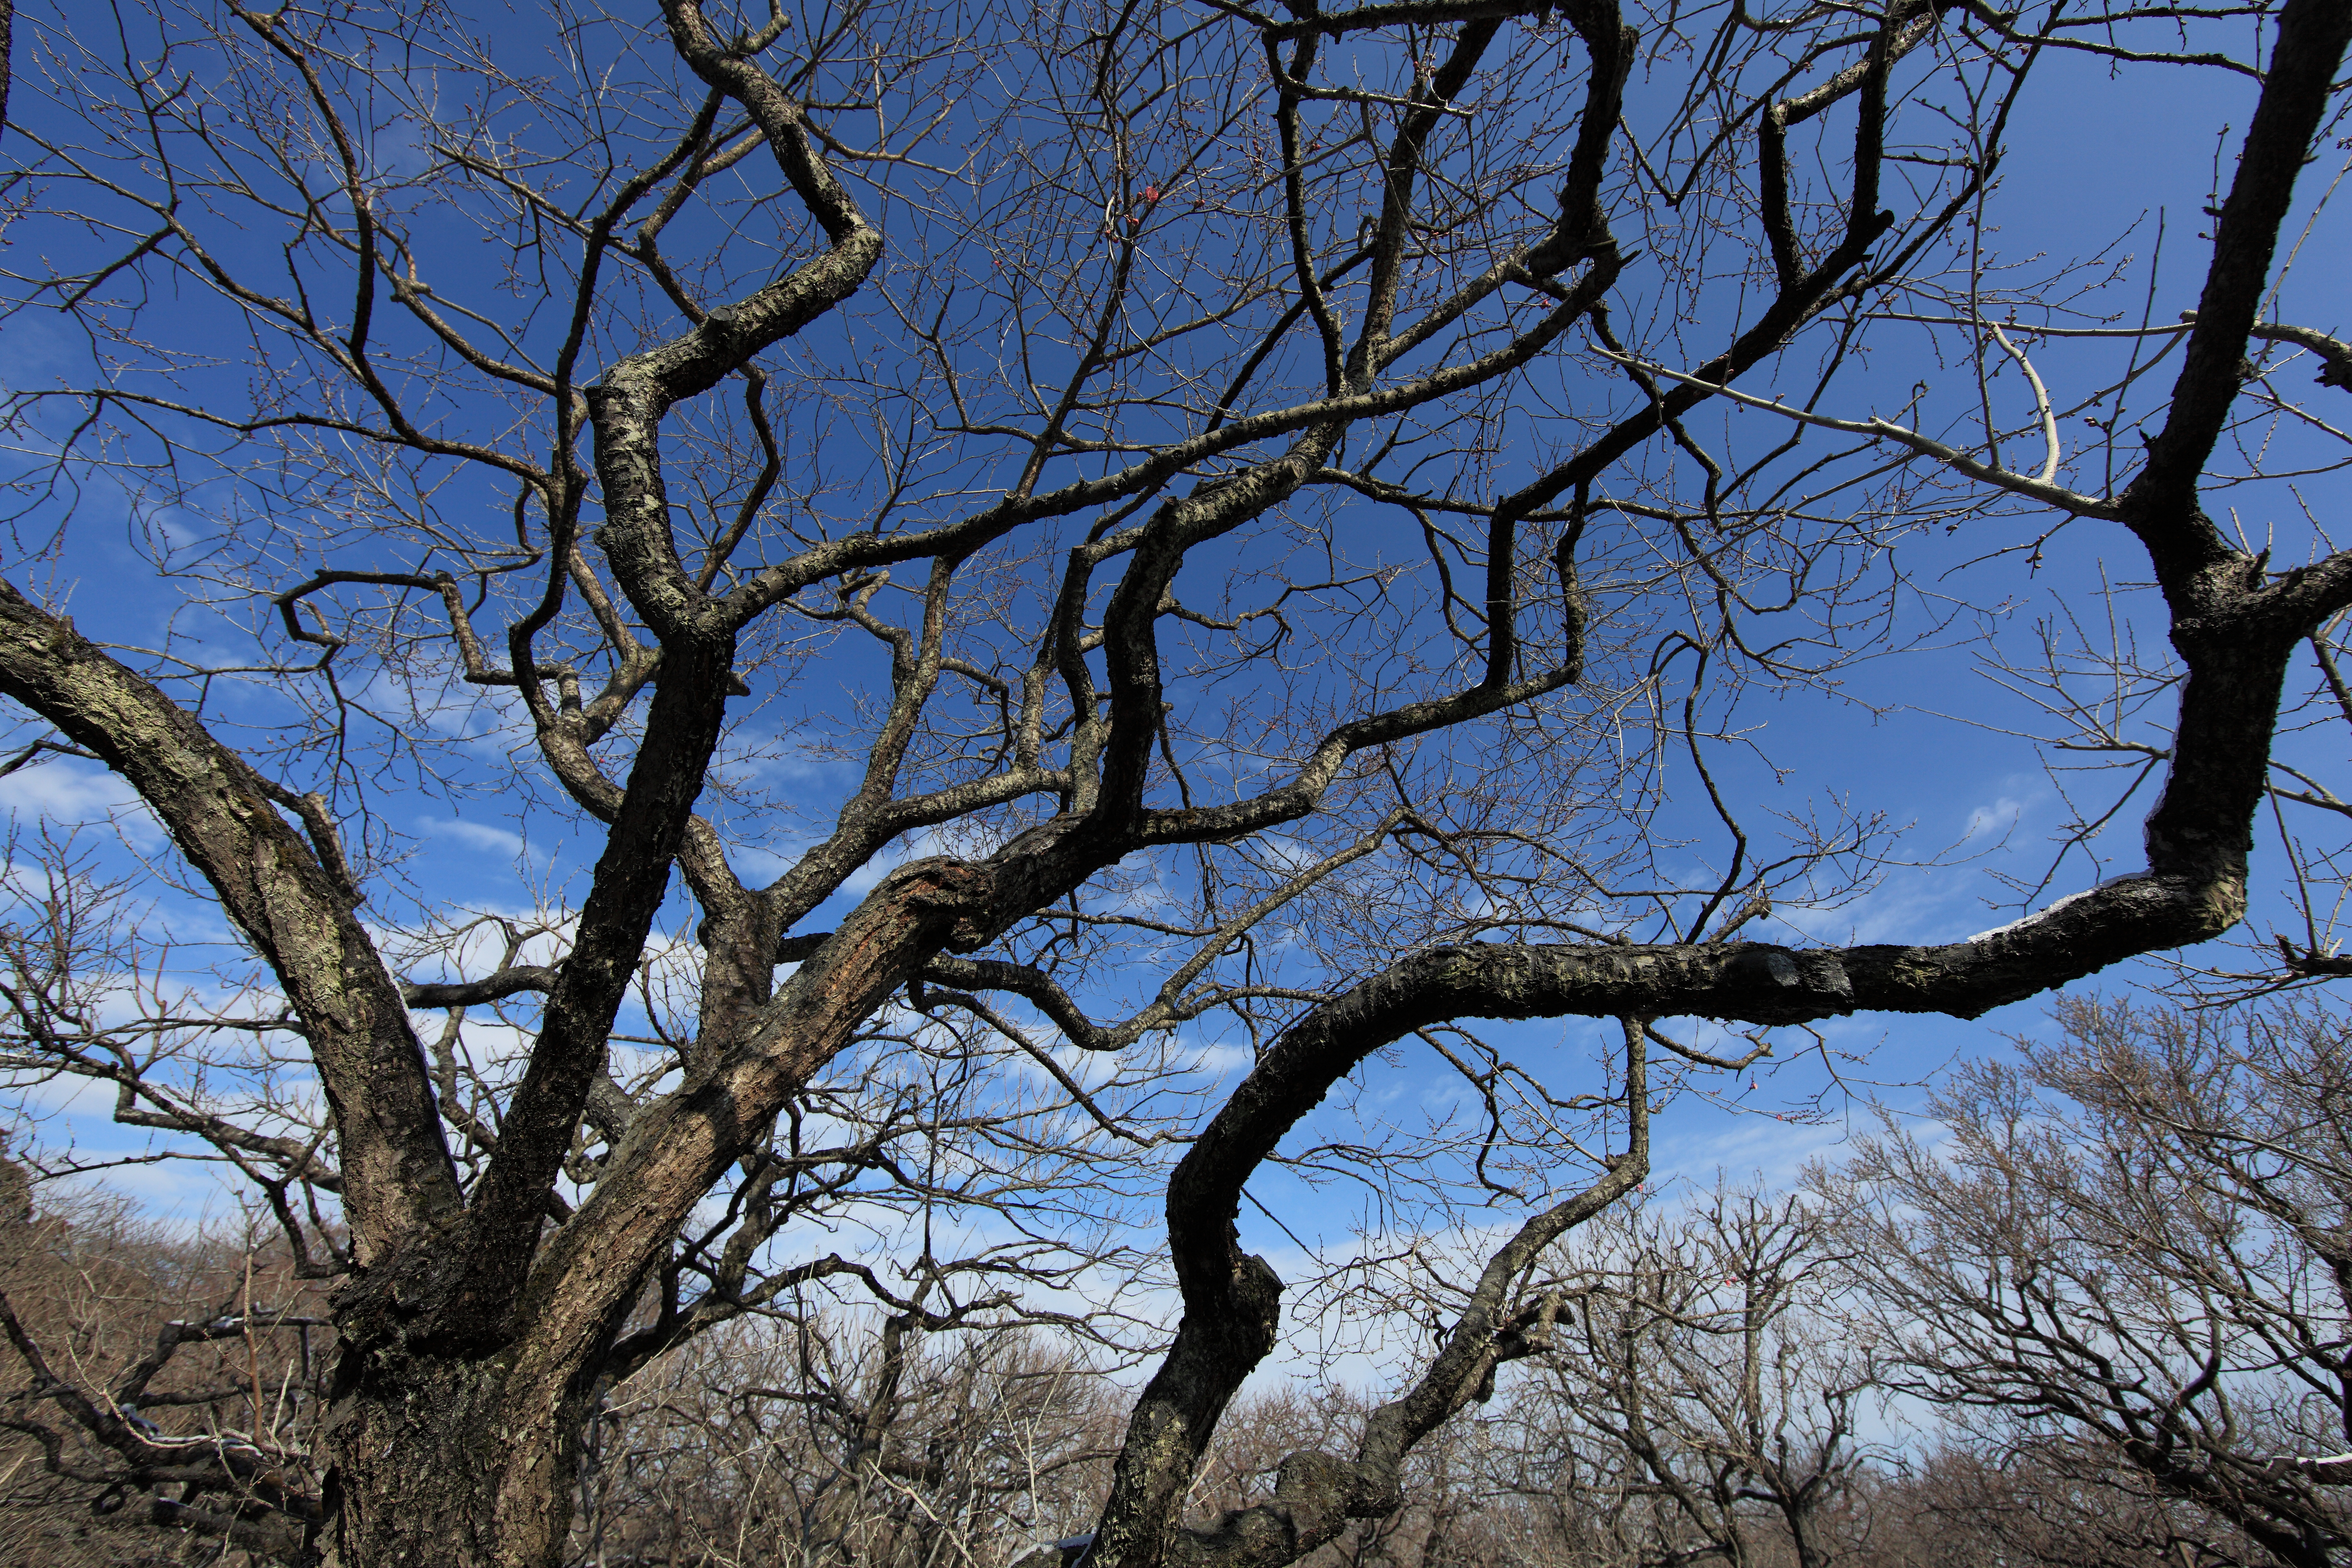
landscape, tree, nature, branch, blossom, snow, winter, plant, sky, leaf, flower, spring, high, autumn, season, 5d, hires, woodland, markii, prunus, hi, res, resolution, mume, ume, woody plant